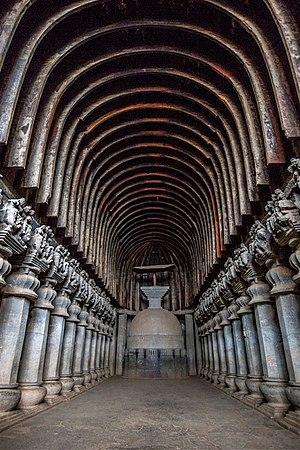
Les grottes de Karli, les grottes de Karla, les grottes de Karle ou les cellules de Karla, sont un complexe d'anciennes grottes bouddhistes indiennes excavées à Karli près de Lonavla, dans le Maharashtra. Il est à seulement 10,9 kilomètres de Lonavla. Les autres grottes de la région sont les grottes de Bhaja, la grotte bouddhiste de Patan, les grottes de Bedse et les grottes de Nasik. Les sanctuaires ont été développés du IIe siècle avant notre ère au Ve siècle de notre ère. On pense que le plus ancien des sanctuaires des grottes remonte à 160 avant notre ère, ayant surgi près d'une ancienne route commerciale majeure, s'étendant vers l'est de la mer d'Arabie au Deccan.